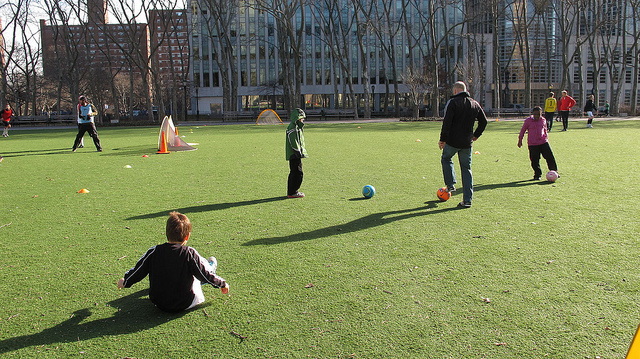
hình ảnh của một nhóm trẻ cùng với những quả bóng trên sân